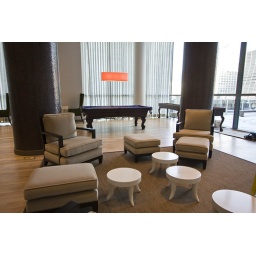
That's a pool table in the back with the odd orange light over it.